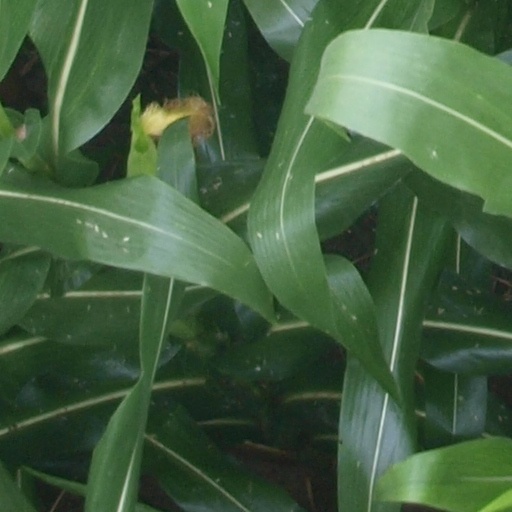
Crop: maize; corn